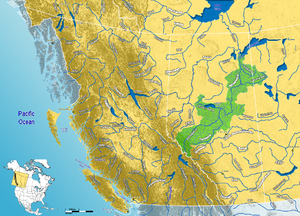
La rivière Athabasca prend sa source au glacier Columbia, dans le parc national Jasper en Alberta, au Canada. Elle a joué un grand rôle dans la traite des fourrures et dans la construction du chemin de fer et de la route vers l’ouest canadien. Depuis 1989, la rivière Athabasca est inscrite au réseau des rivières du patrimoine canadien.
La rivière Clearwater prend sa source au nord de la province de la Saskatchewan dans le bouclier canadien. Elle se jette dans la rivière Athabasca dans la province voisine de l'Alberta. Ce cours d'eau a joué un grand rôle dans la traite des fourrures et dans la construction du poste de traite de Portage La Loche et de la route vers le nord-ouest canadien.